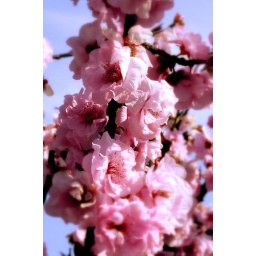
cherry blossoms from a side street near my house